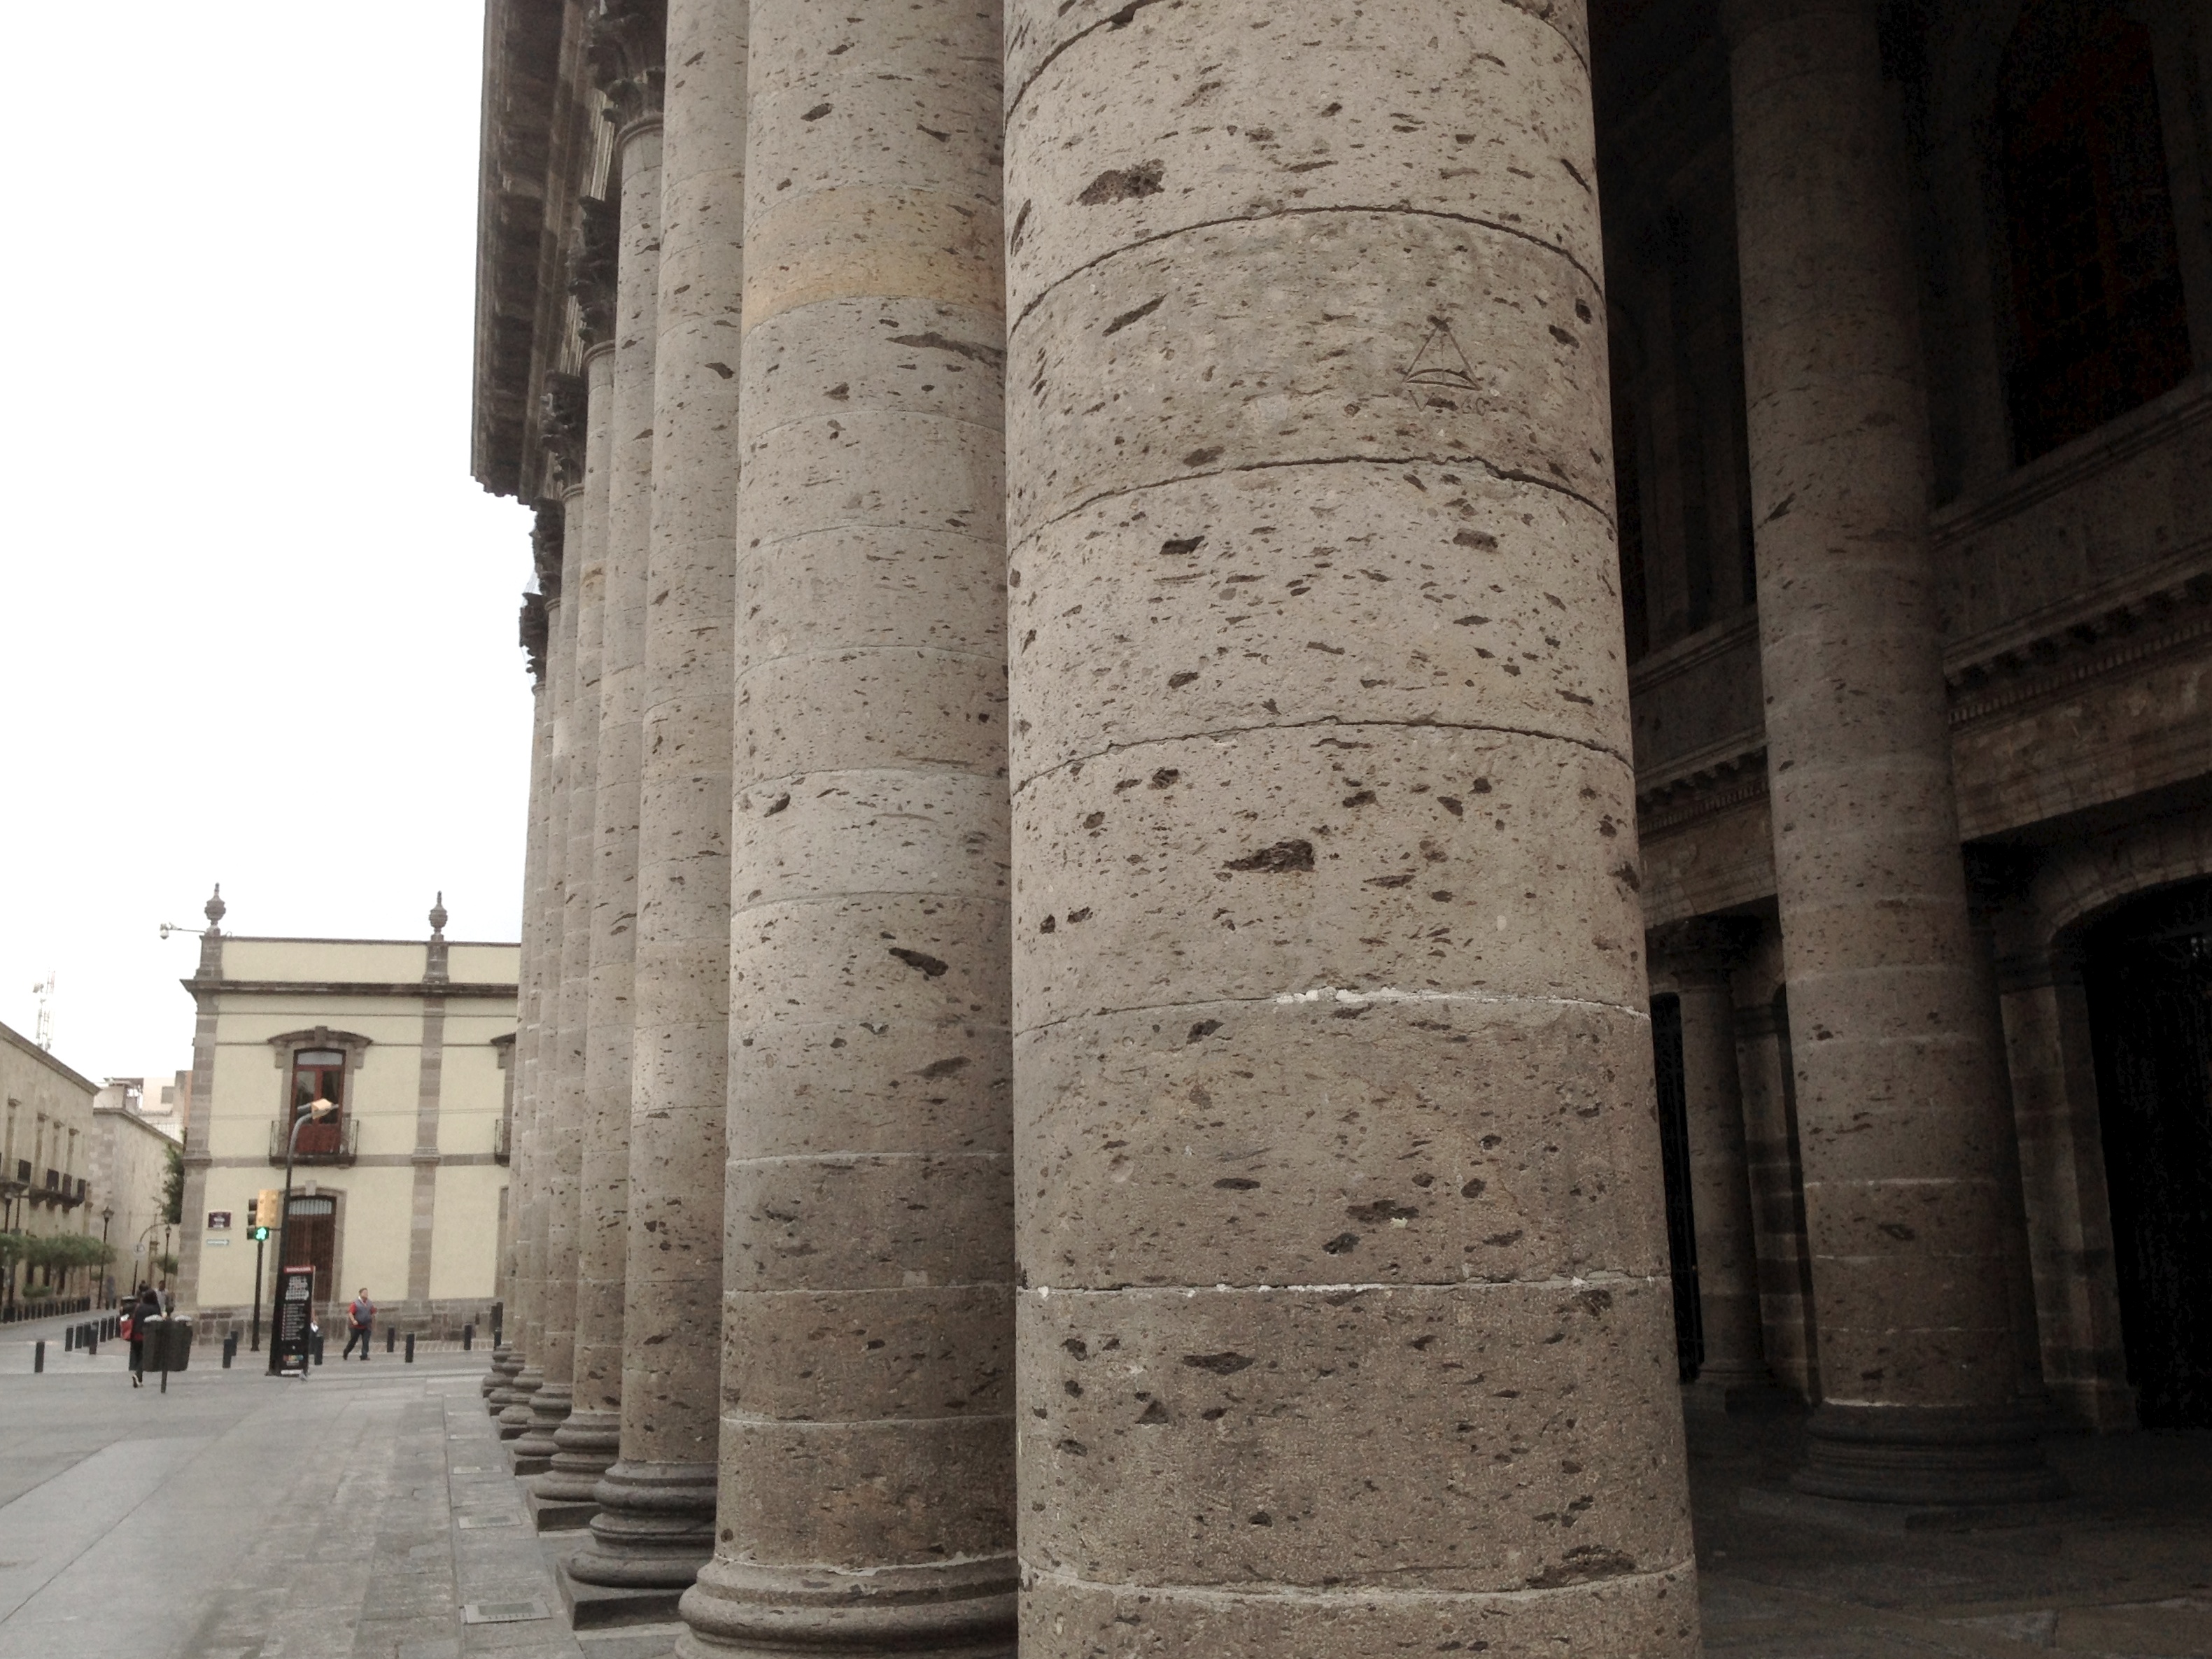
architecture, structure, wall, monument, arch, column, temple, ruins, monolith, ancient history, ancient roman architecture